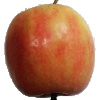
Label: Apple Pink Lady 1